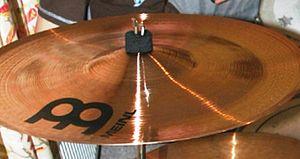
Une chinoise ou plus souvent china désigne une cymbale d'effets ayant la spécificité d'avoir le bord recourbé. C'est une cymbale puissante dont le diamètre s'étend de 6 pouces jusqu'à plus de 24 pouces.